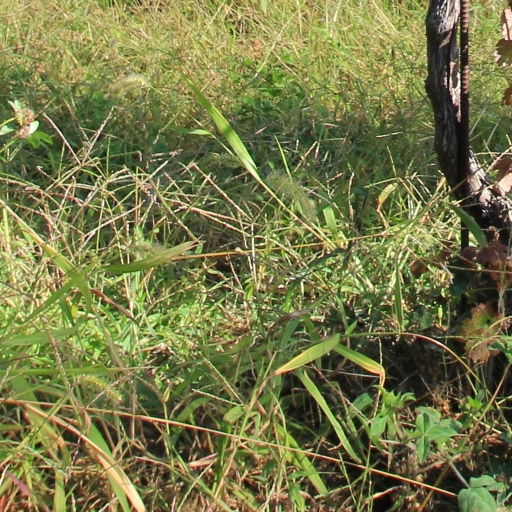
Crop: grape